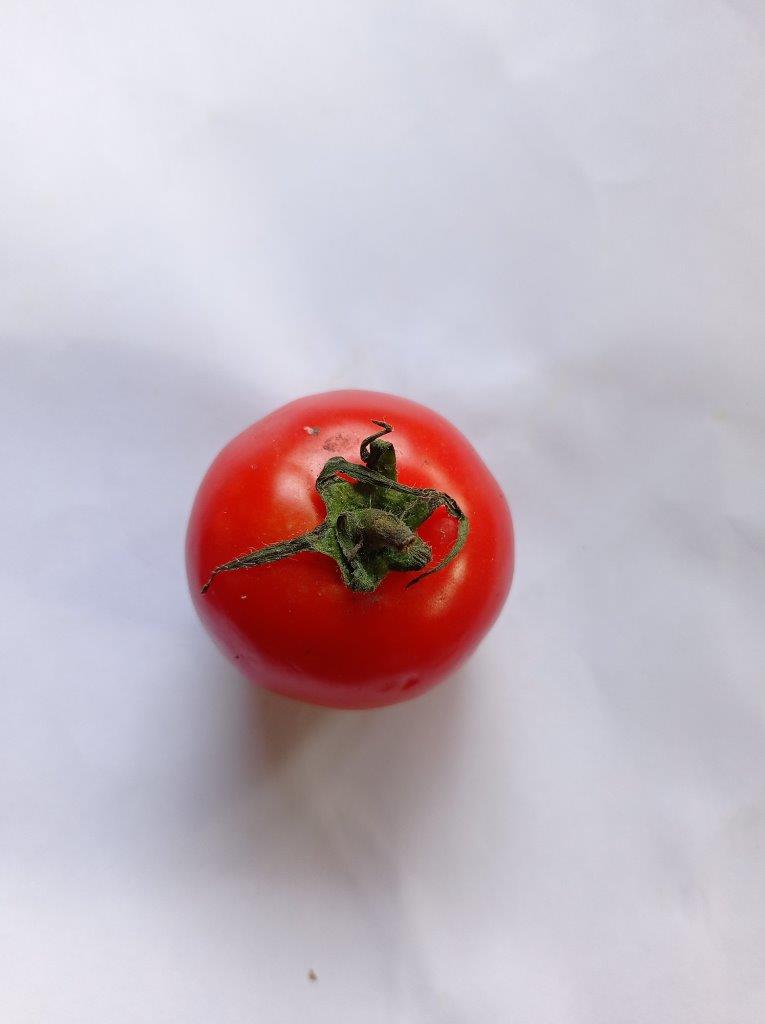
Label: Fresh